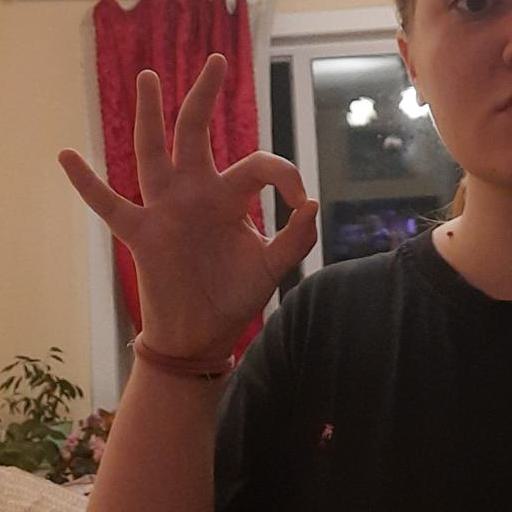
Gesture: ok